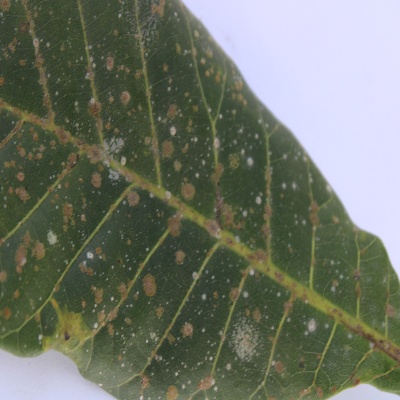
Crop: Cashew
Condition: red rust